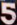
Number: 5